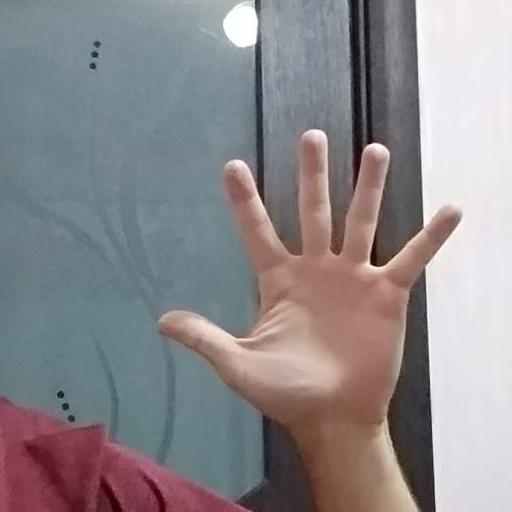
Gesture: palm